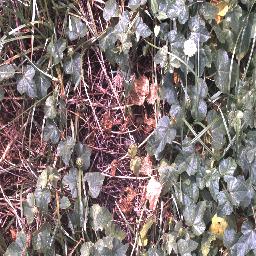
Label: negative